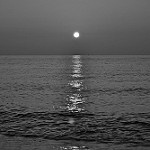
Label: B & W